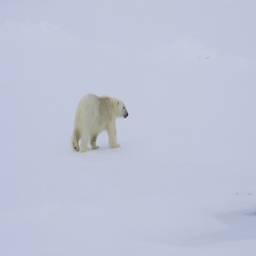
polar bear walking in an arctic